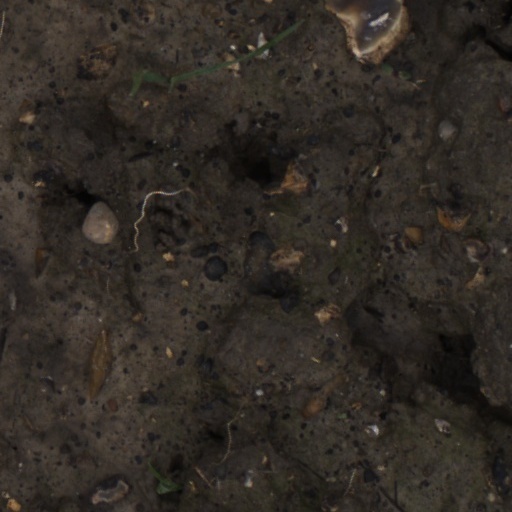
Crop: wheat